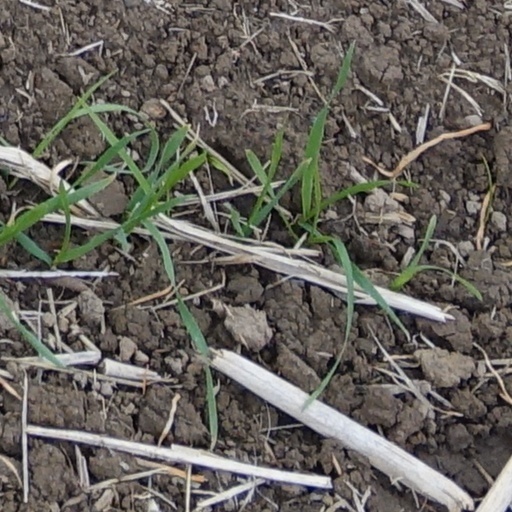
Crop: wheat